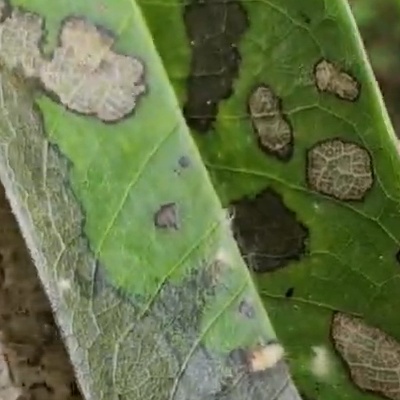
Label: Leaf_Rhizoctonia